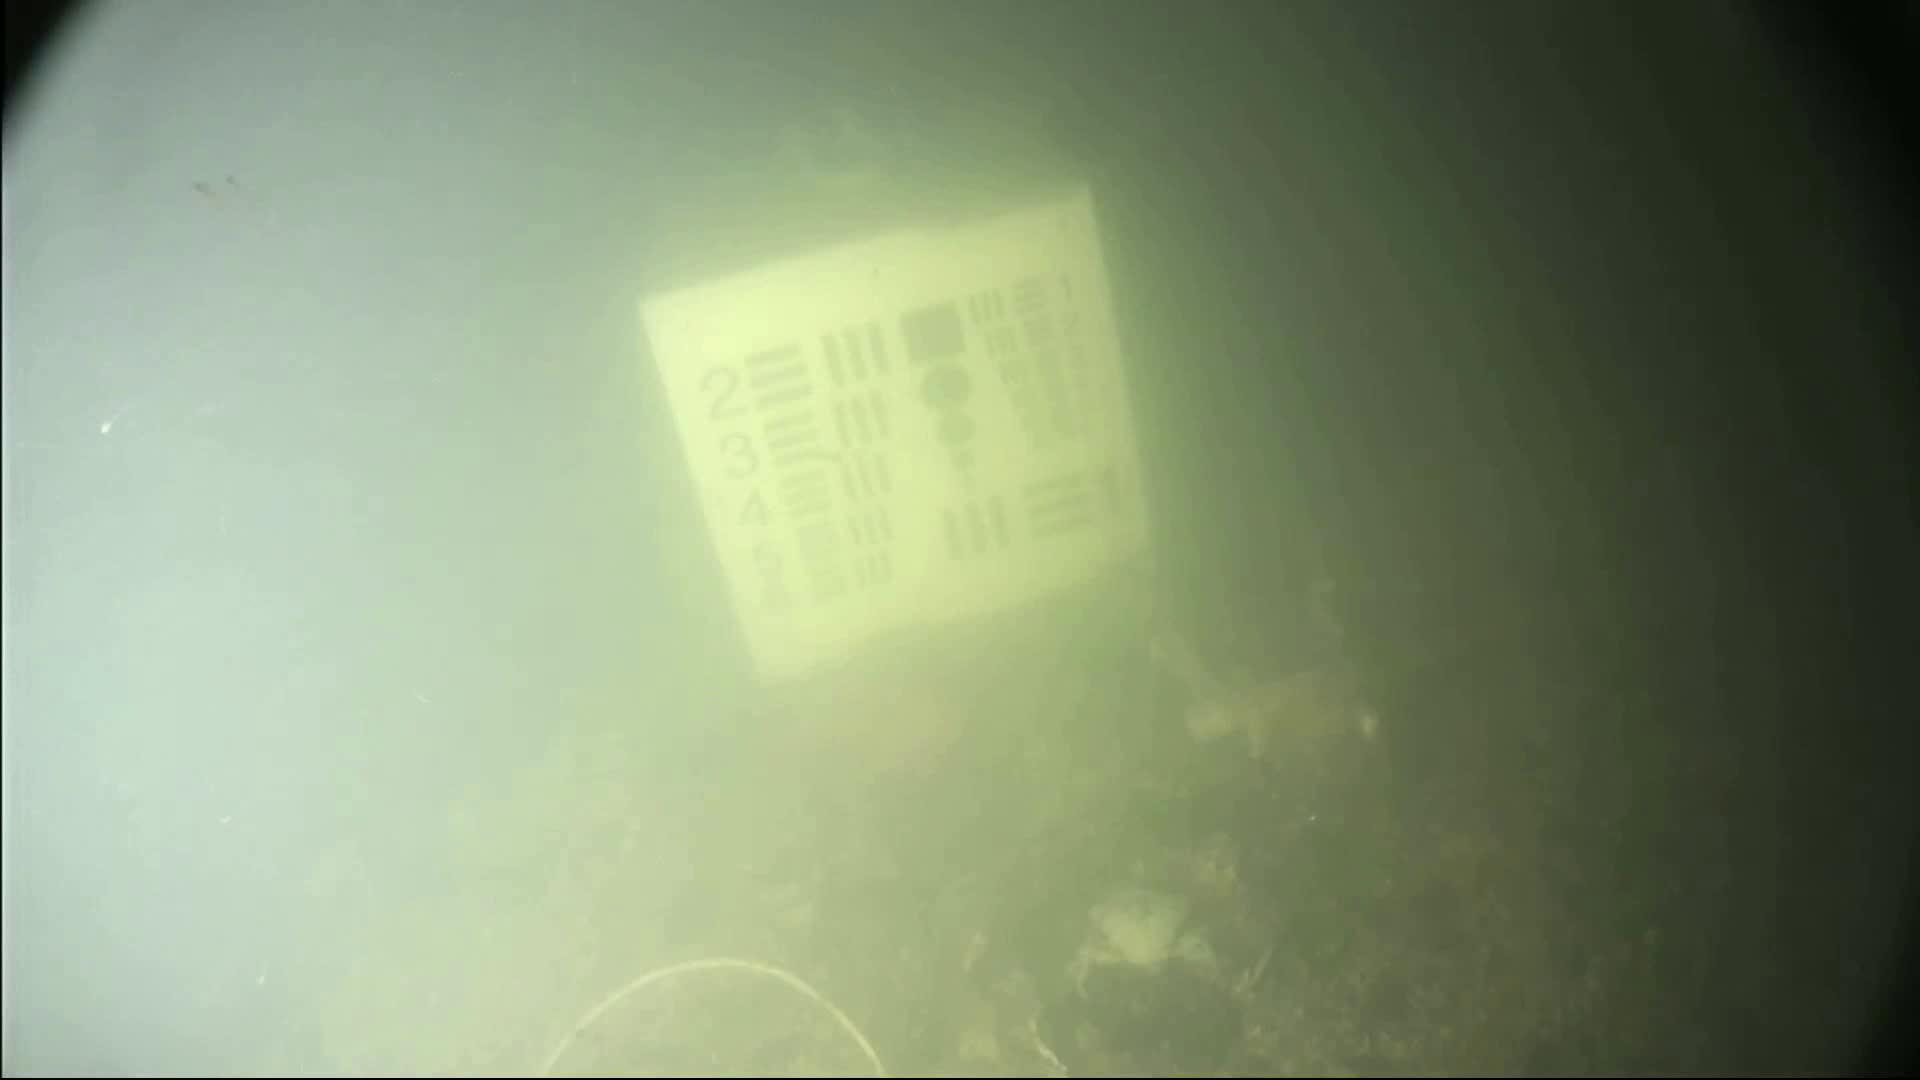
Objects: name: crab